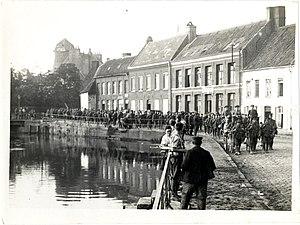
La Gorgue est une commune française située dans le département du Nord, en région Hauts-de-France. La Gorgue est une commune en ancienne Flandre française limitrophe de l'Artois.